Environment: real
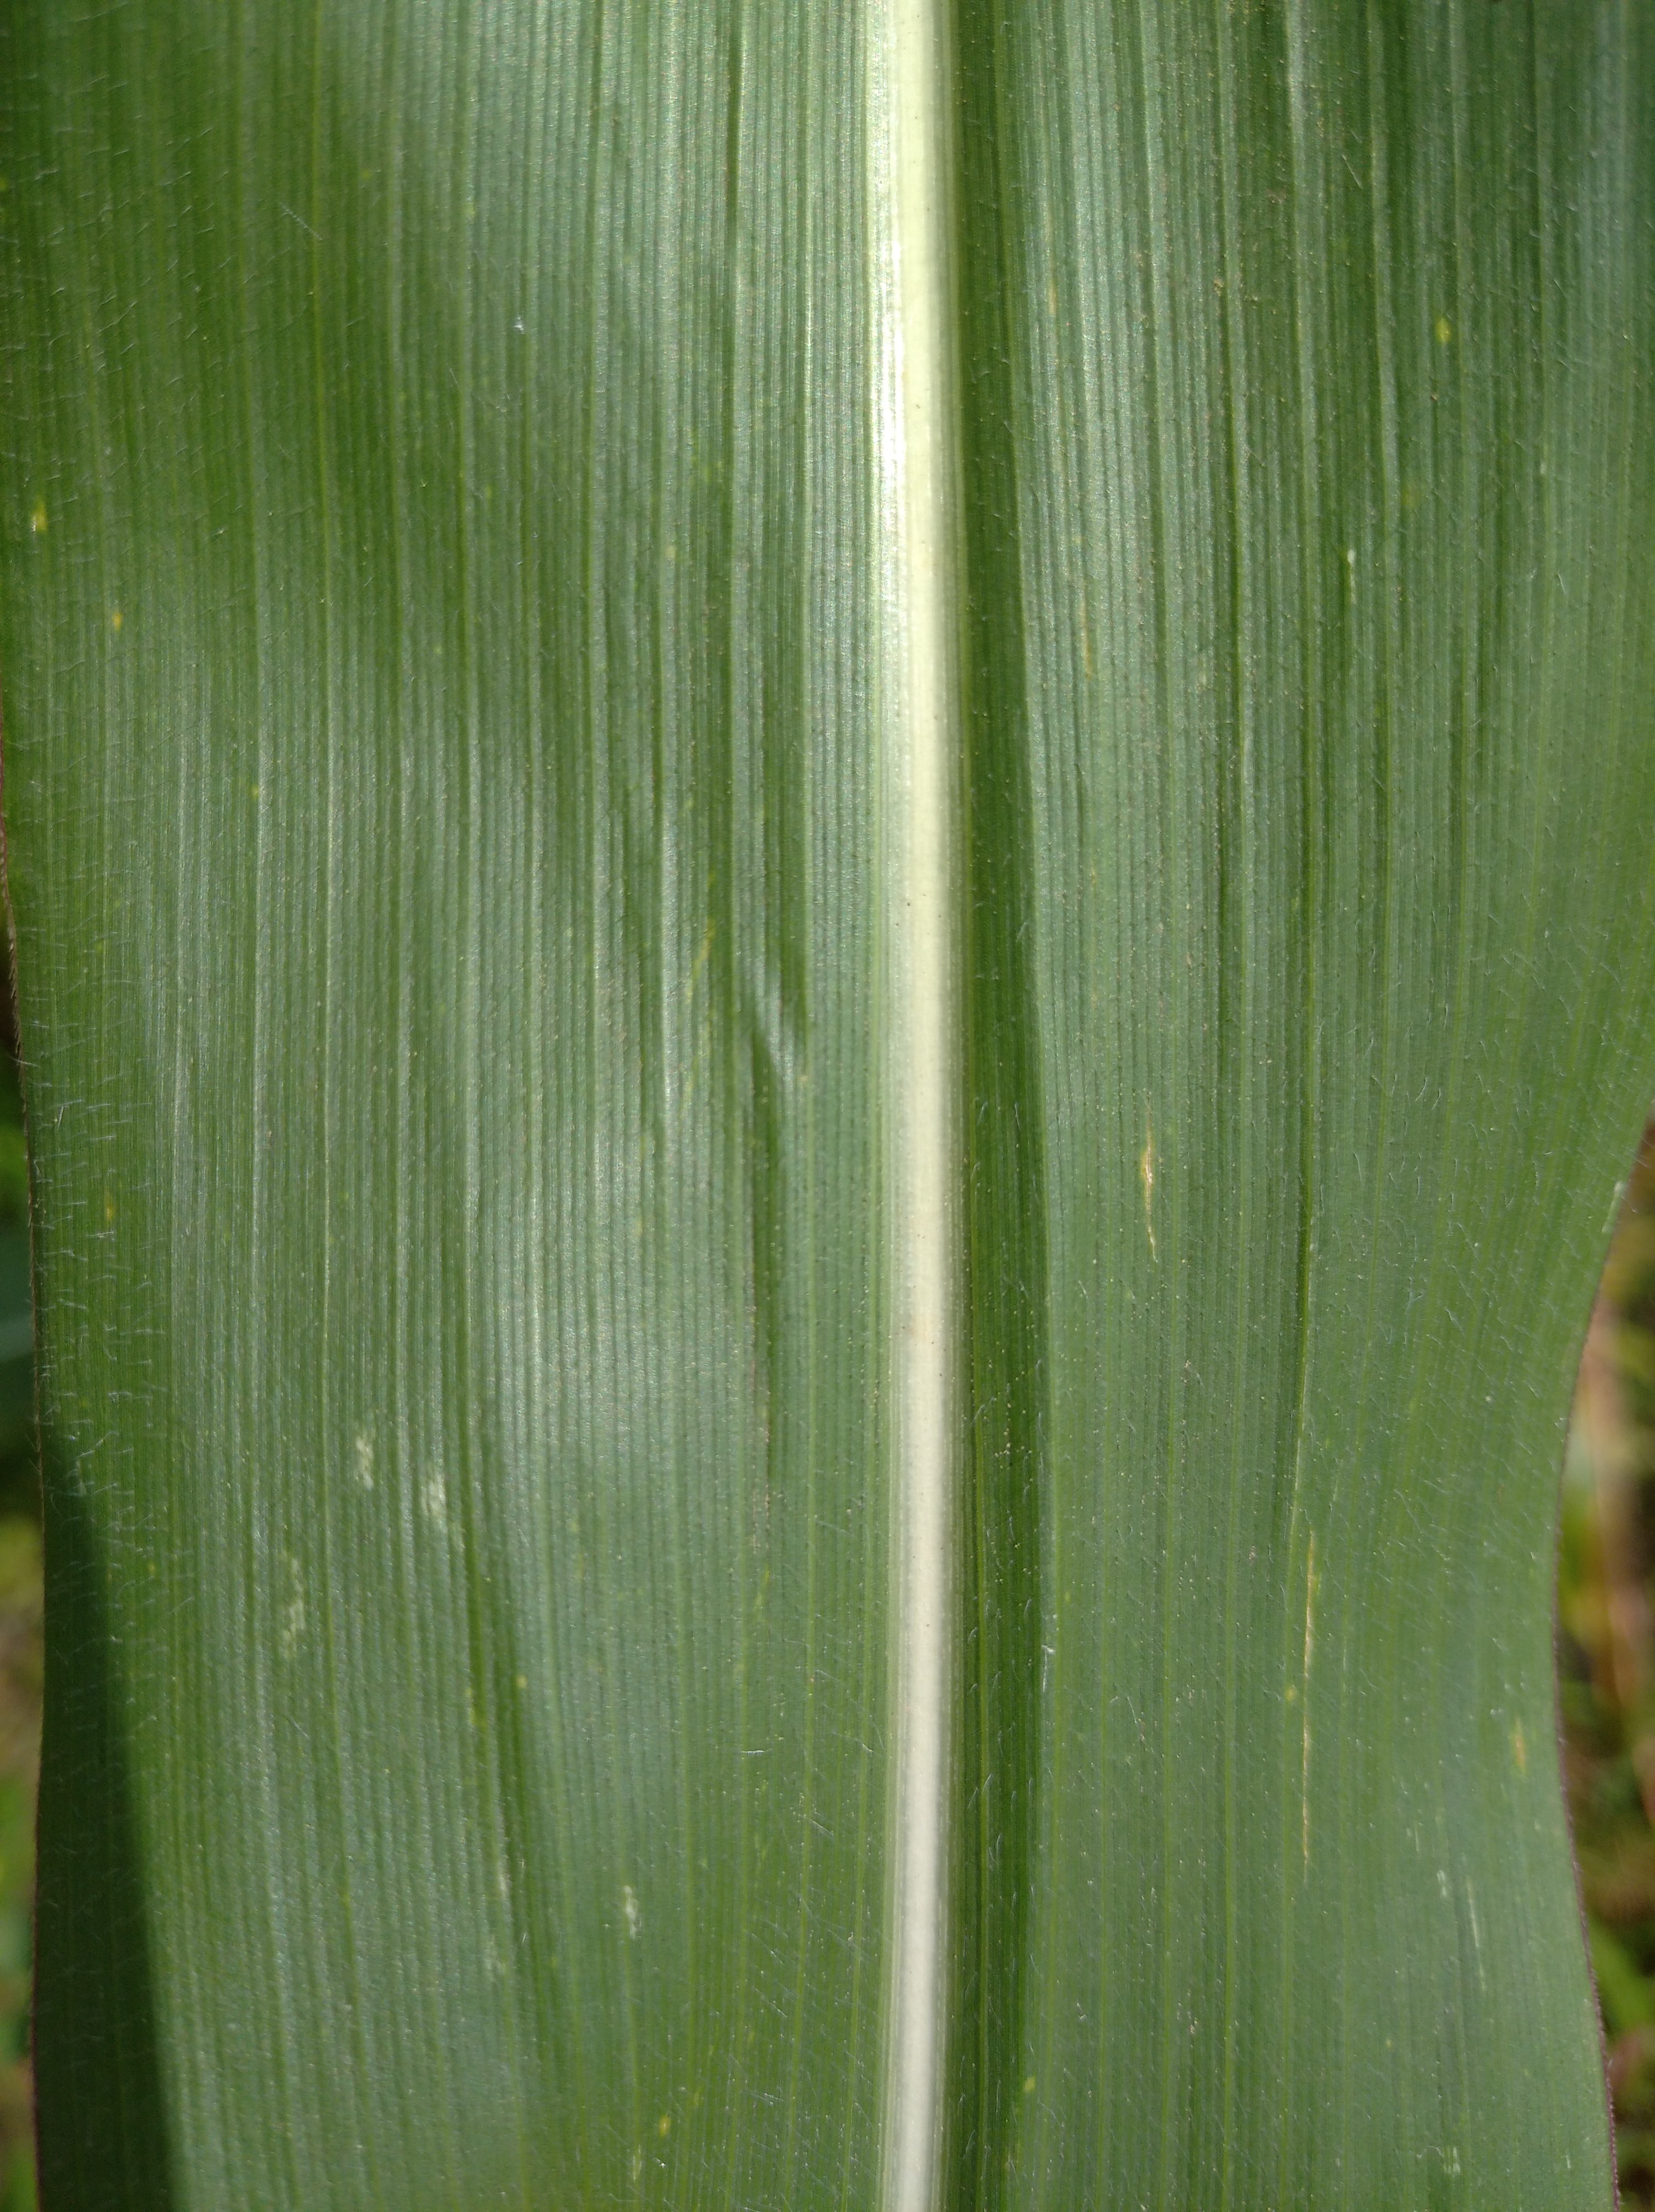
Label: healthy